Letov Š-28

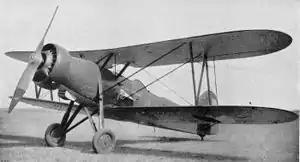

The Letov Š-28 was a Czechoslovak single-engined, two-seat reconnaissance aircraft. It was manufactured by Letov Kbely in a number of versions with different powerplants. The most important version was the Š-328, which was produced in relatively high quantities (412 planes produced).